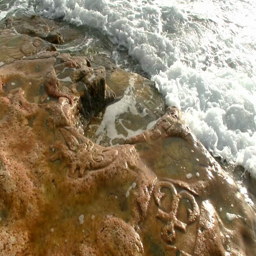
mysterious petroglyphs by the sea